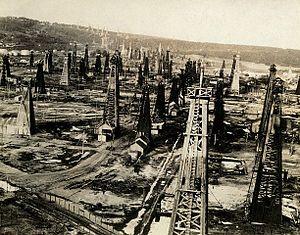
L'industrie roumaine représente 34,2 % du PIB du pays et emploie 28,6 % de la population.
L'industrie pétrolière traite de la chaîne industrielle du pétrole et du gaz de pétrole, du gisement jusqu'au consommateur.
Moreni est une ville de Roumanie située dans le județ de Dâmbovița à environ 100 km au nord-ouest de Bucarest. Située dans une région pétrolifère exploitée de façon intensive dès le XIXᵉ siècle, c'est une ville industrielle dont la population, en 2011, était de 18 687 habitants.